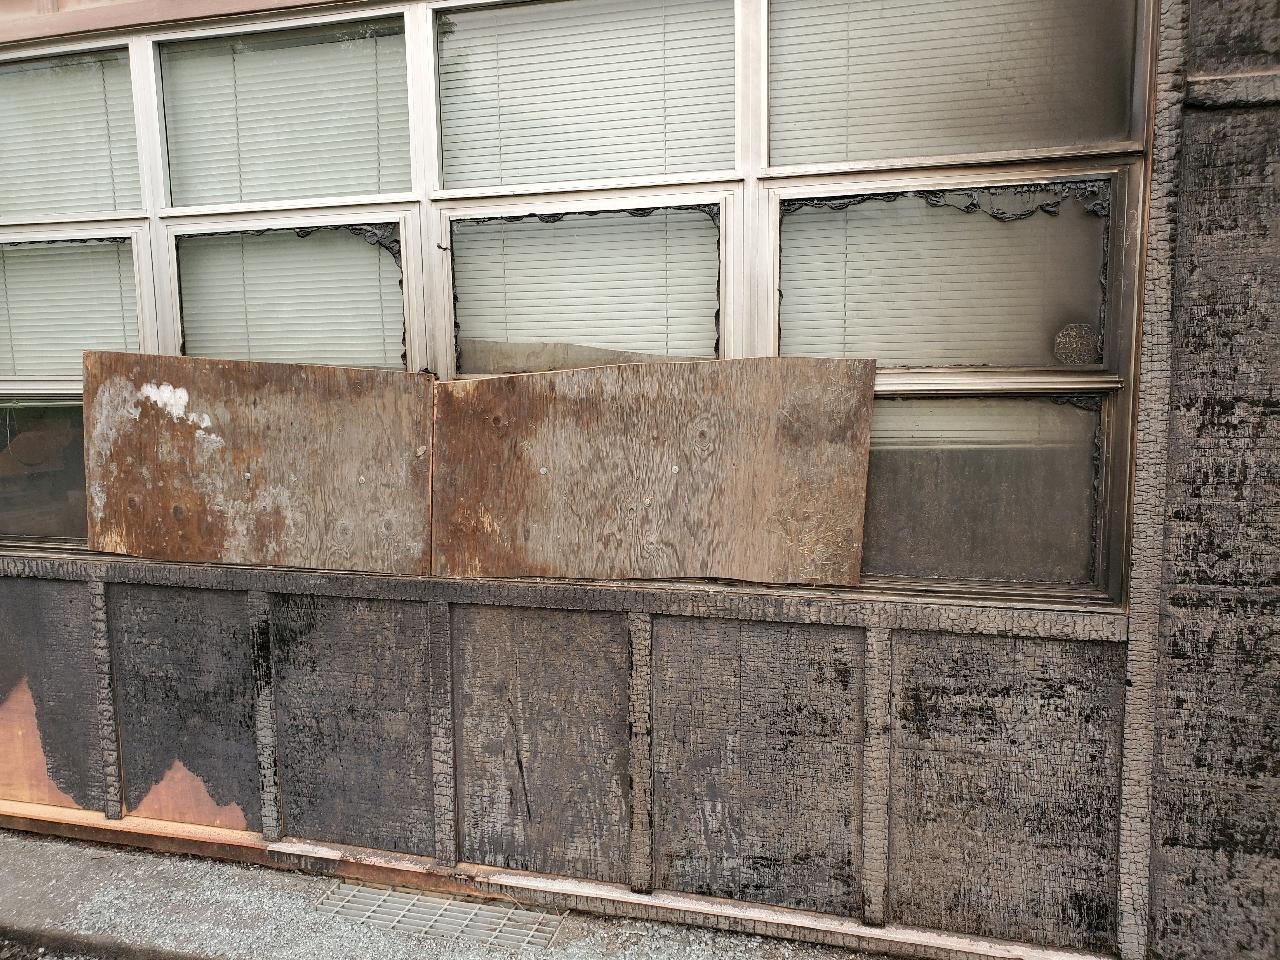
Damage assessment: minor